African-American music

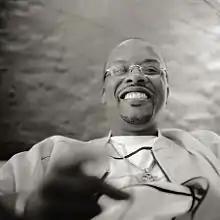
DJ Jazzy Jeff pictured in 2002.

In 2017, National Public Radio wrote about the career of Sister Rosetta Tharpe and concluded with these comments: Tharpe "was a gospel singer at heart who became a celebrity by forging a new path musically ... Through her unforgettable voice and gospel swing crossover style, Tharpe influenced a generation of musicians including Aretha Franklin, Chuck Berry and countless others ... She was, and is, an unmatched artist."